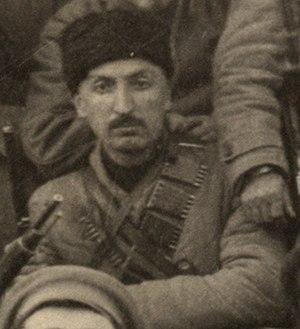
Valiko Djoughéli, né en janvier 1887 et mort en août 1924, était un homme politique et un commandant militaire géorgien.
L’émigration géorgienne vers la France date du début du XXᵉ siècle, même si au XVIIIᵉ siècle Saba Soulkhan Orbéliani et au XiXᵉ siècle certains aristocrates libéraux comme Niko Nikoladzé ou Georges Dekanozichvili ont ponctuellement séjourné à Versailles ou à Paris.